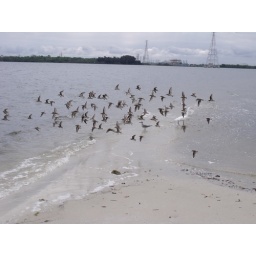
a flock of cute little birds flies in front of a great egret wading on the sand bar